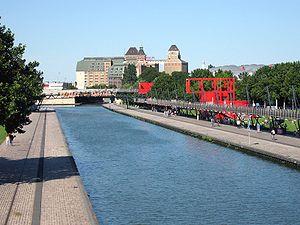
Le parc de la Villette, situé dans le 19ᵉ arrondissement de Paris, le plus grand parc de la capitale, établi sur le site des abattoirs de la Villette, qui furent construits en 1867 sur décision de Napoléon III et le préfet Haussmann, et détruits en 1974. Il s'étend sur 55 hectares dont 33 d'espaces verts, ce qui en fait le plus grand espace vert de la capitale devant le jardin des Tuileries, le parc des Buttes-Chaumont et le jardin du Luxembourg.
Le canal de l’Ourcq est un canal du Bassin parisien.